Lars Petter Nordhaug

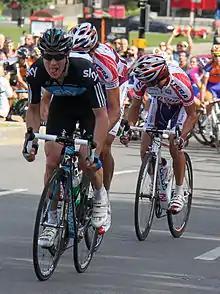
Nordhaug competing in the 2012 Grand Prix Cycliste de Montréal

Nordhaug took his first victory for Sky at the 2012 Trofeo Deià, the third race at the Vuelta a Mallorca. He shook off the last contenders on the last difficulty of the day, before descending solo and crossing the line in Deià, registering his first victory since 2009. He also rode a good Critérium International event in Corsica, finishing fourth overall behind a strong podium composed of Cadel Evans, Pierrick Fédrigo and his teammate Michael Rogers. Nordhaug led Sky at the Tour of the Basque Country, where he came sixth overall. His promising early season form saw him take a prominent role in the team's Ardennes classics squad. Nordhaug was well placed in the closing stages of the Amstel Gold Race but crashed out in the final of the finishing climb, the Cauberg, after clashing wheels with 's Damiano Cunego. Nordhaug was not selected for the Vuelta a España and instead rode the Danmark Rundt, where he won the third stage, to take the overall lead in the race. He took his biggest career victory to that point at the 2012 Grand Prix Cycliste de Montréal, winning a sprint from a group of four riders after his solo attack was caught in the closing stages of the race.